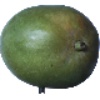
Label: mango